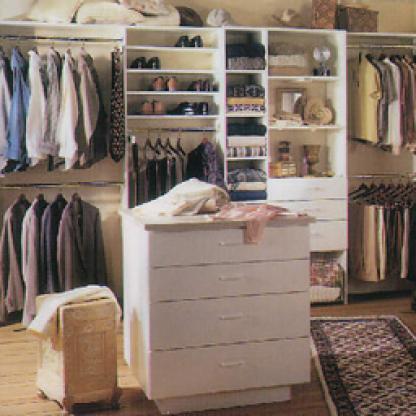
Scene: Indoor